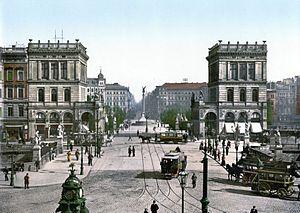
La porte de Halle était l'une des 14 portes percées dans le mur de douane et d'accise de Berlin au XVIIIᵉ siècle pour protéger Berlin. Située dans l'actuel quartier de Kreuzberg, la porte permettait un passage entre la Mehringplatz au nord et un pont traversant le landwehrkanal au sud qui ouvrait la voie via Mehringdamm vers Halle-sur-Saale à 170 km de là en Saxe.